Boardwalk Hall

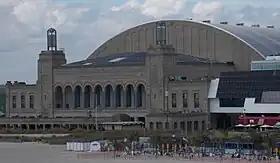
Boardwalk Hall in 2014

Jim Whelan Boardwalk Hall, formerly known as the Historic Atlantic City Convention Hall, is a multi-purpose indoor arena in Atlantic City, New Jersey. Built during 1926–1929, it was Atlantic City's primary convention center until the opening of the new Atlantic City Convention Center in 1997. Boardwalk Hall was declared a U.S. National Historic Landmark in 1987 as one of the few surviving buildings from the city's early heyday as a seaside resort. The venue seats 10,500 people for ice hockey, and at maximum capacity can accommodate 14,770 for concerts. Boardwalk Hall is the home of the Miss America Pageant.